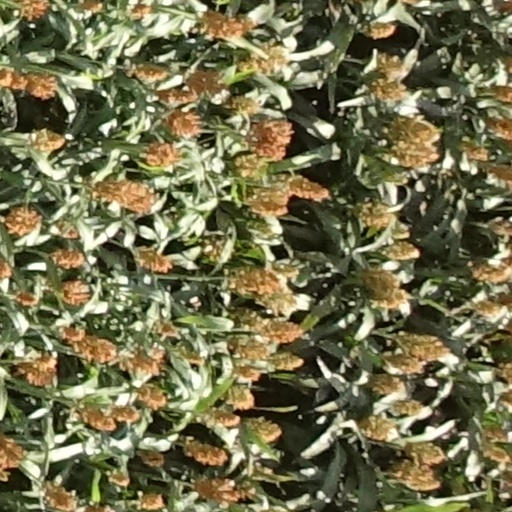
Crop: sorghum